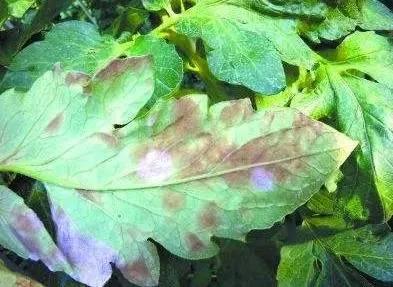
Plant: Tomato
Disease: tomato late blight